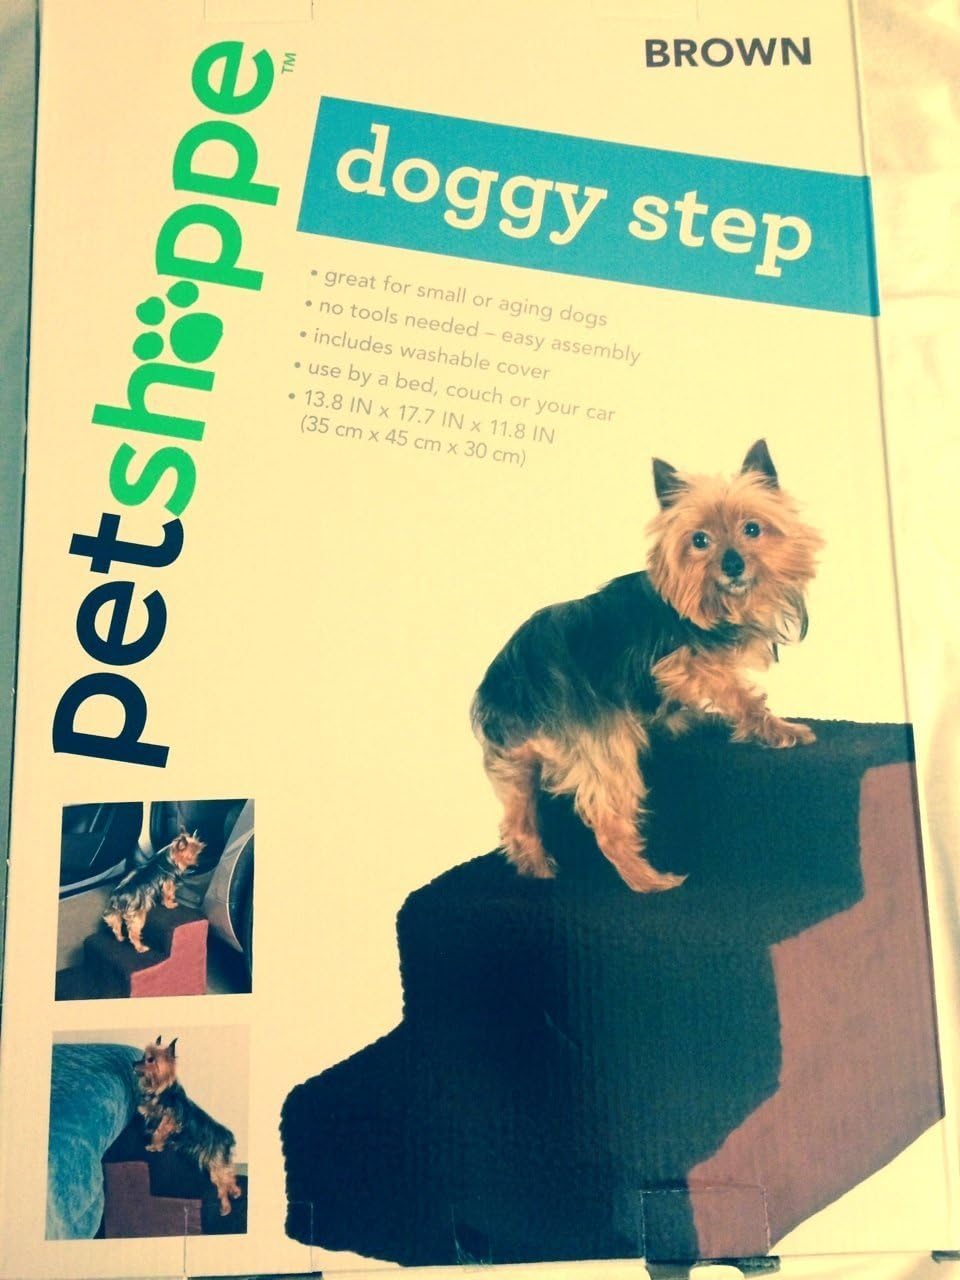
Pet Shoppe Doggy Steps Brown
Category: Pet Supplies
Doggy steps Great for small or aging dogs Easy to assamble
Features: Great for small or aging dogs | no tool neede-easy assembly | include washable cover | use by a bed, couch or your car | 13.8 IN x !&.7 IN x 11.8 IN (35 cm x 45 cm x30 cm)